William Wilder

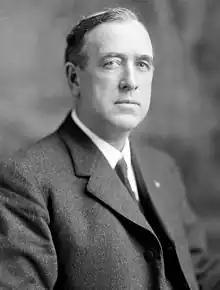
Wilder ( 1905–1913)

William Henry Wilder (May 14, 1855 – September 11, 1913) was a lawyer and U.S. Representative from Massachusetts.